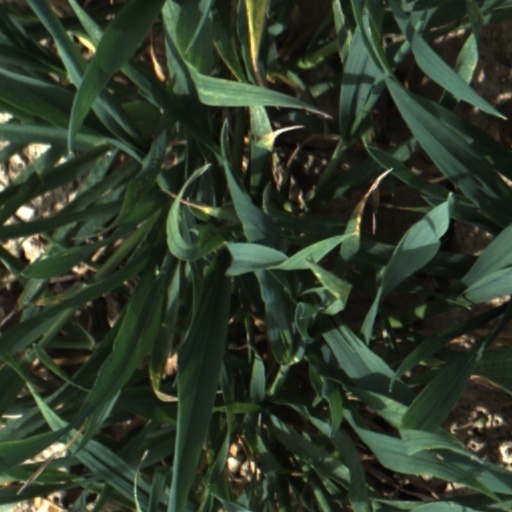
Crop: wheat